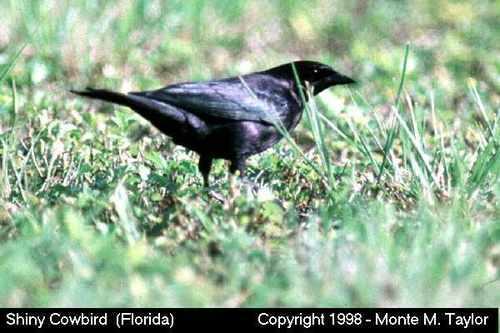
A photo of a shiny cowbird